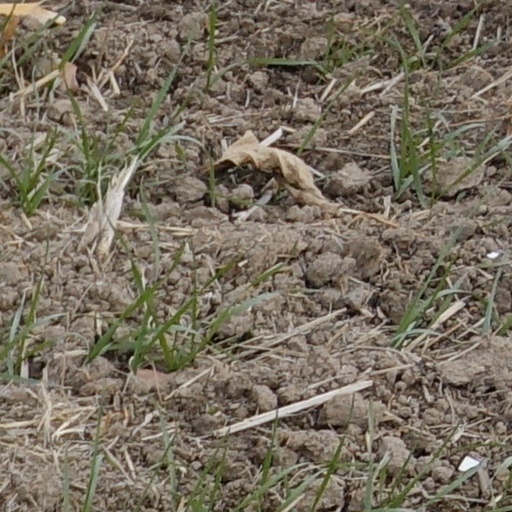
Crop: wheat